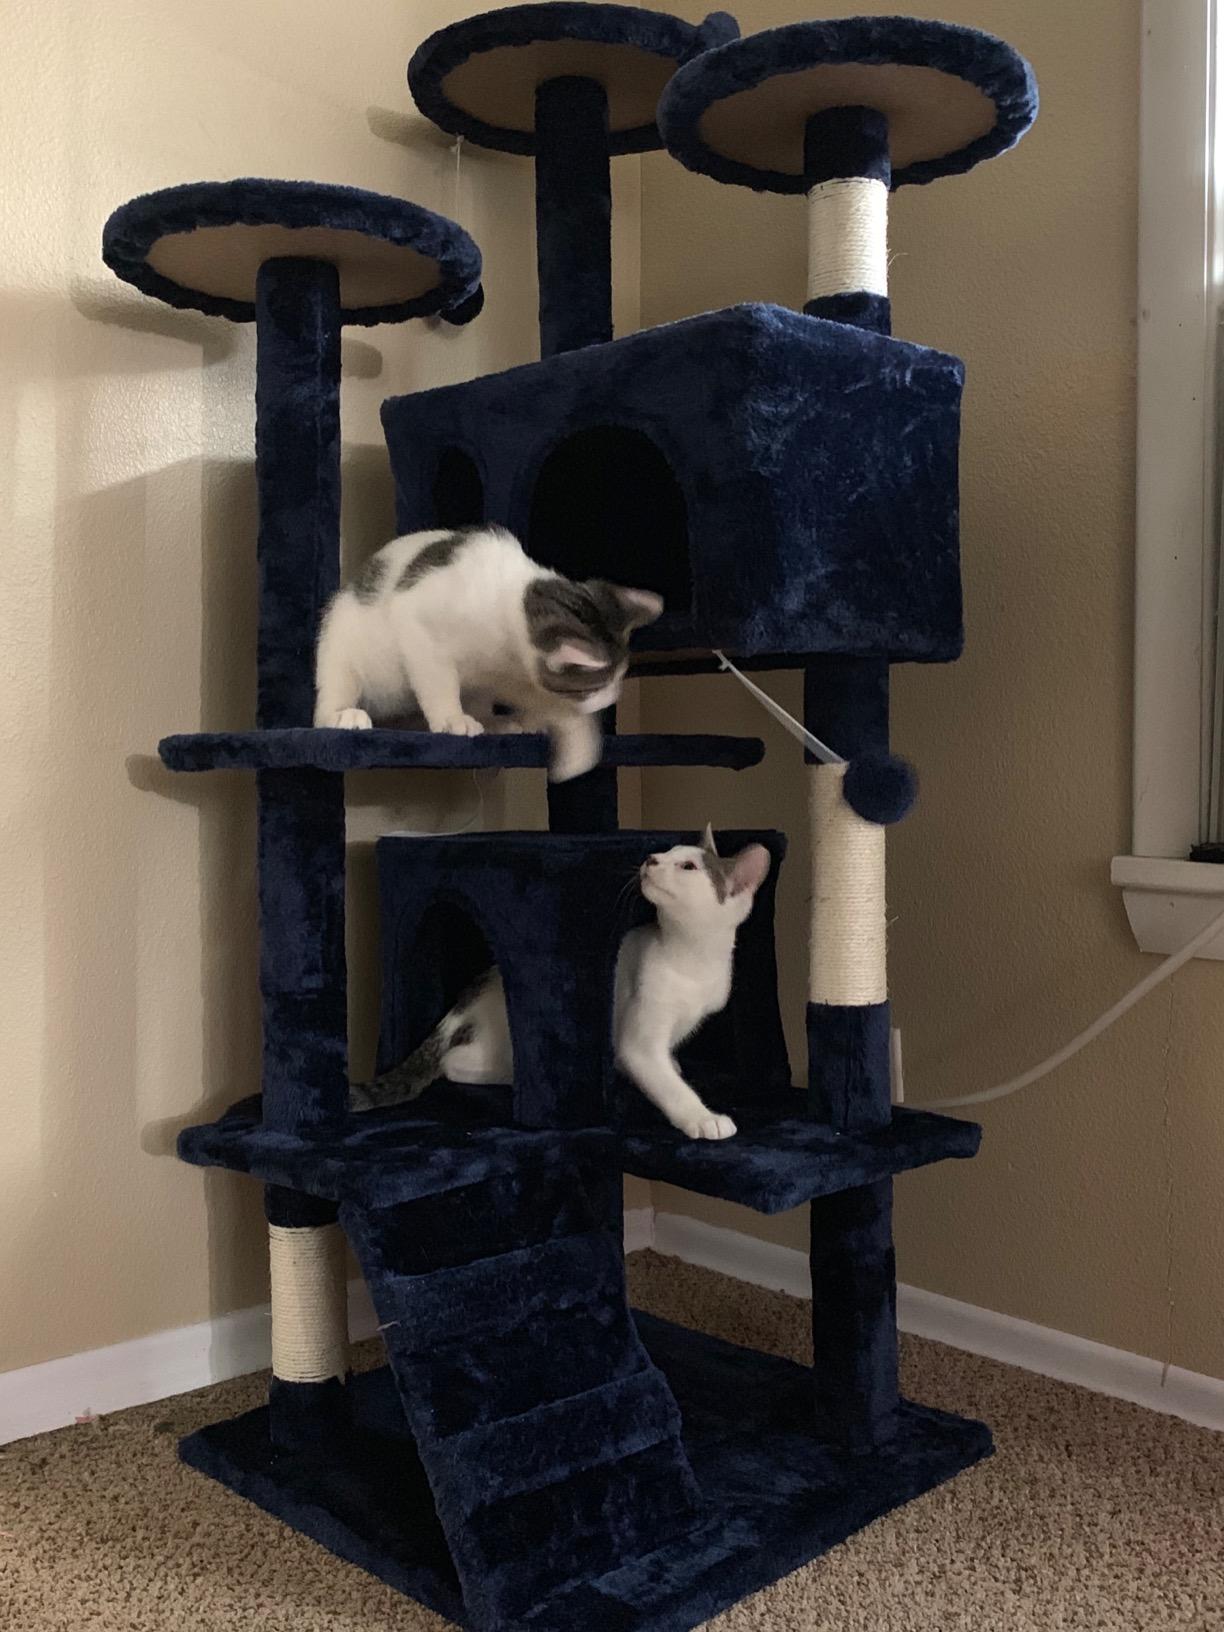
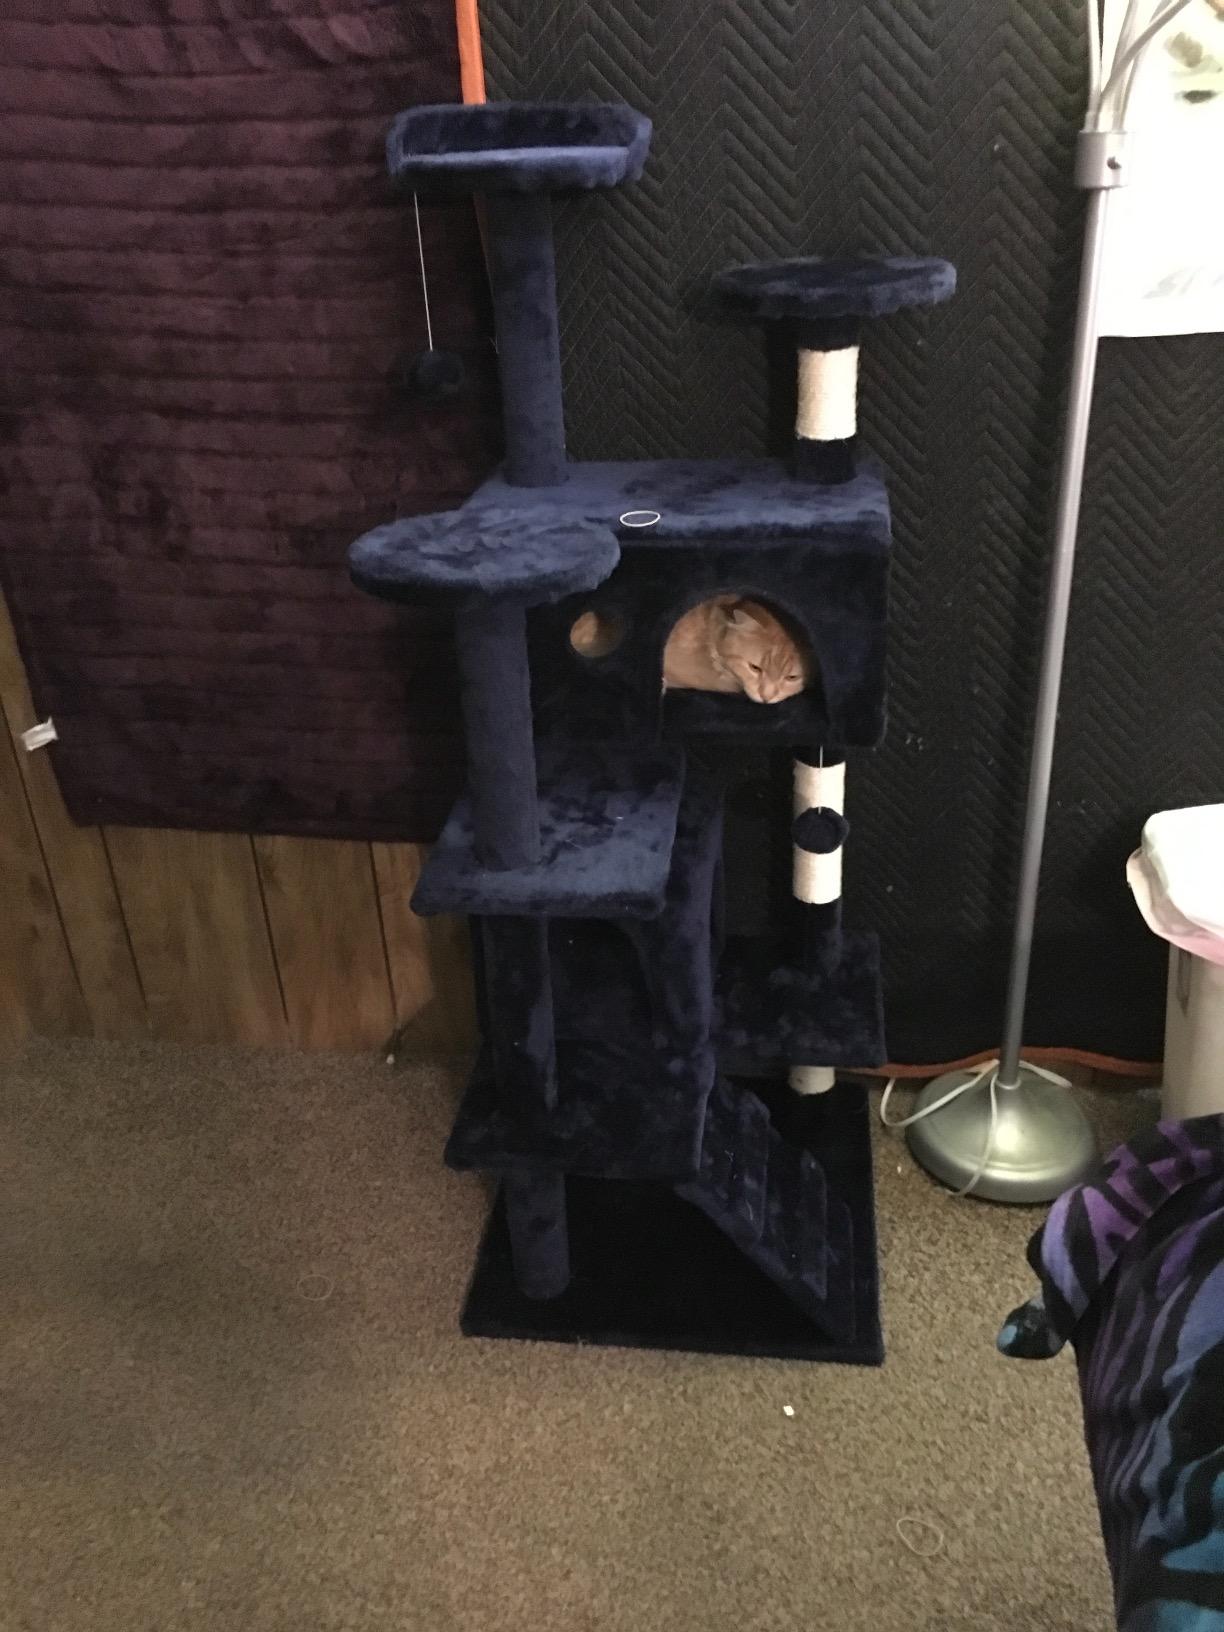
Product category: items_cat tree
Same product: yes